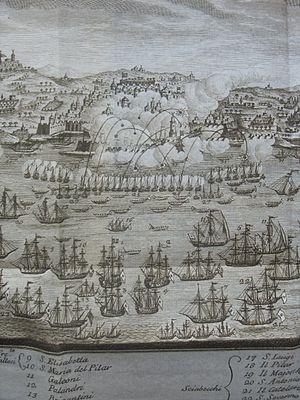
Le bombardement d'Alger de 1783 est une opération militaire espagnole menée en 1783 par Antonio Barcelo. Elle a lieu du 29 juillet au 9 août 1783 et se solde par un échec espagnol face à la défense de la ville d'Alger. L'escadre espagnole composée de 4 vaisseaux de ligne et de 6 frégates n'inflige pas de dégâts significatif à la ville et doit se replier.